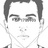
Emotion: neutral